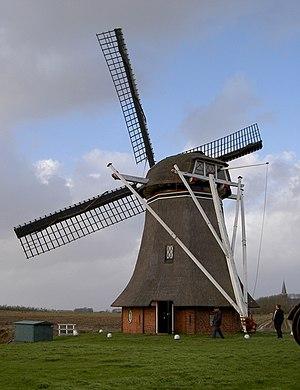
Cet article recense les moulins à vent de la province de Frise, aux Pays-Bas.